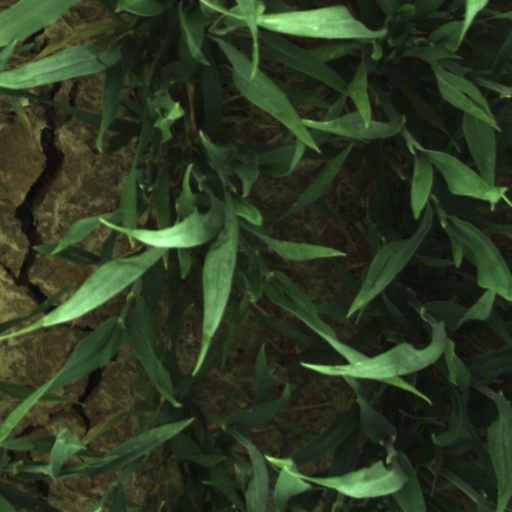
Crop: wheat